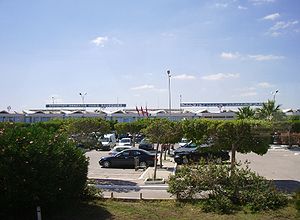
Monastir Airport
Monastir Airport
Monastir Airport i Tunesien; også kaldet Monastir Habib Bourguiba International Airport.